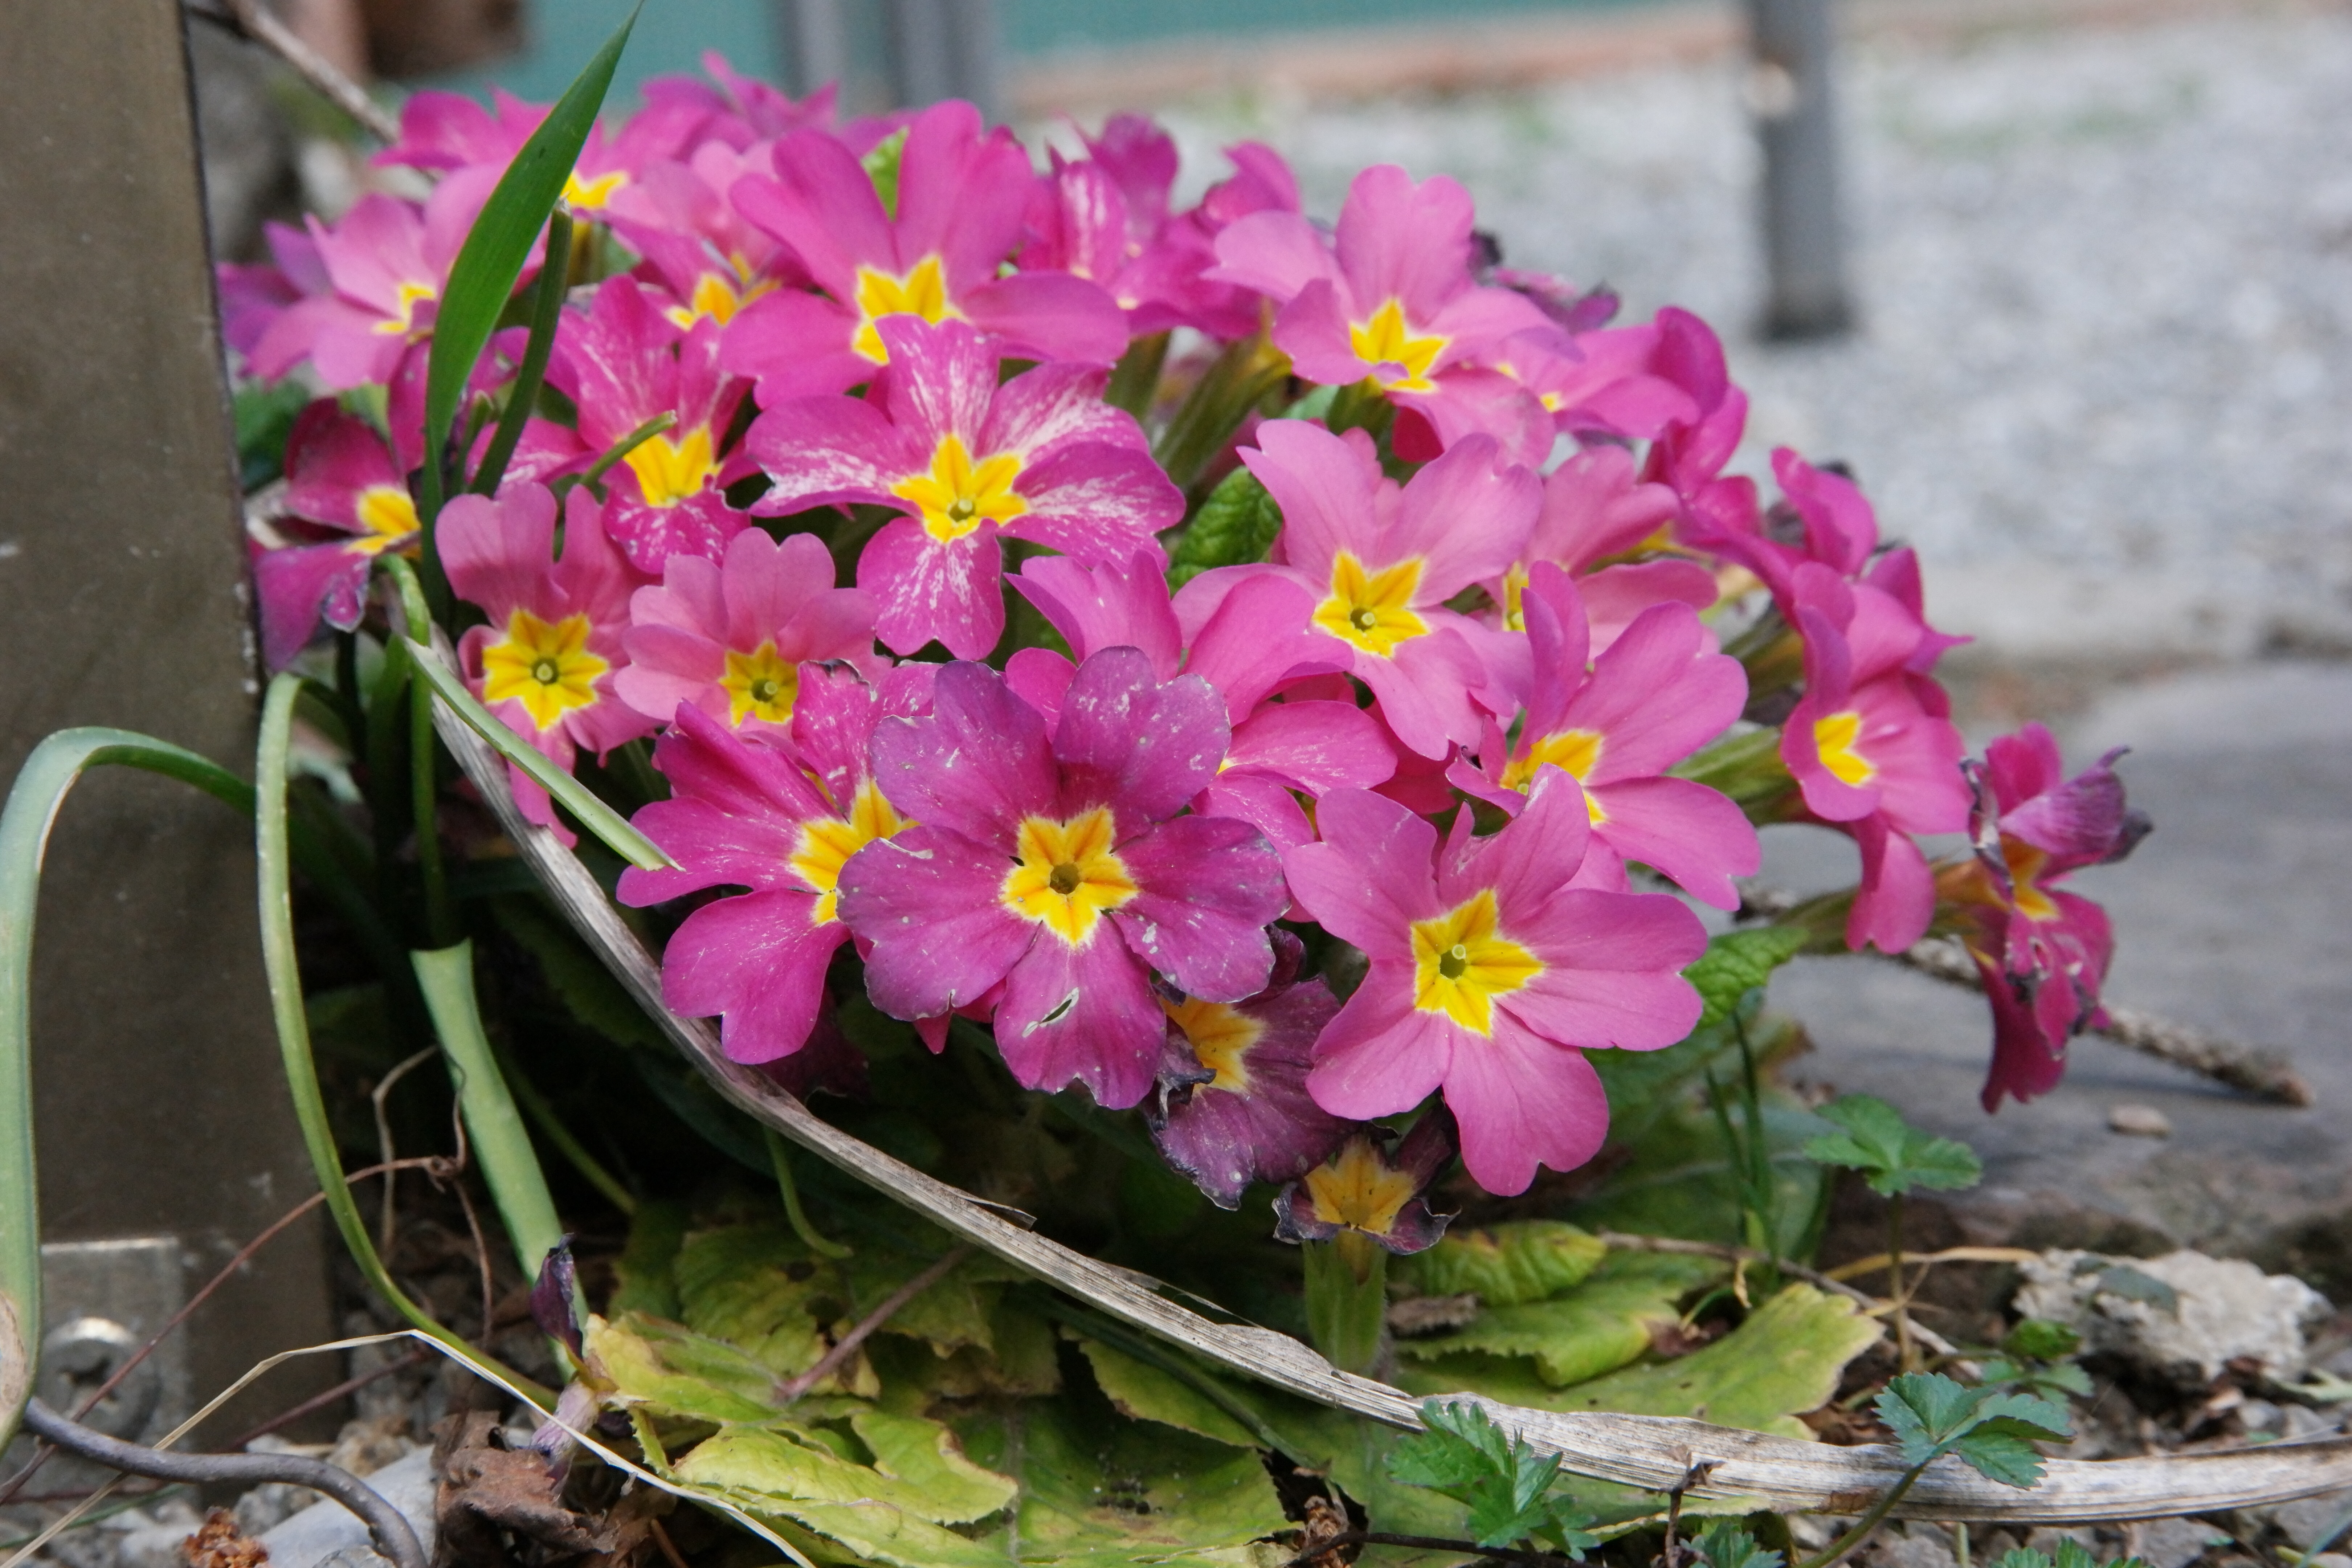
blossom, plant, flower, petal, bloom, spring, color, botany, garden, pink, flora, primrose, spring flower, viola, primula, flowering plant, herbaceous plant, cattleya, annual plant, land plant, violet family